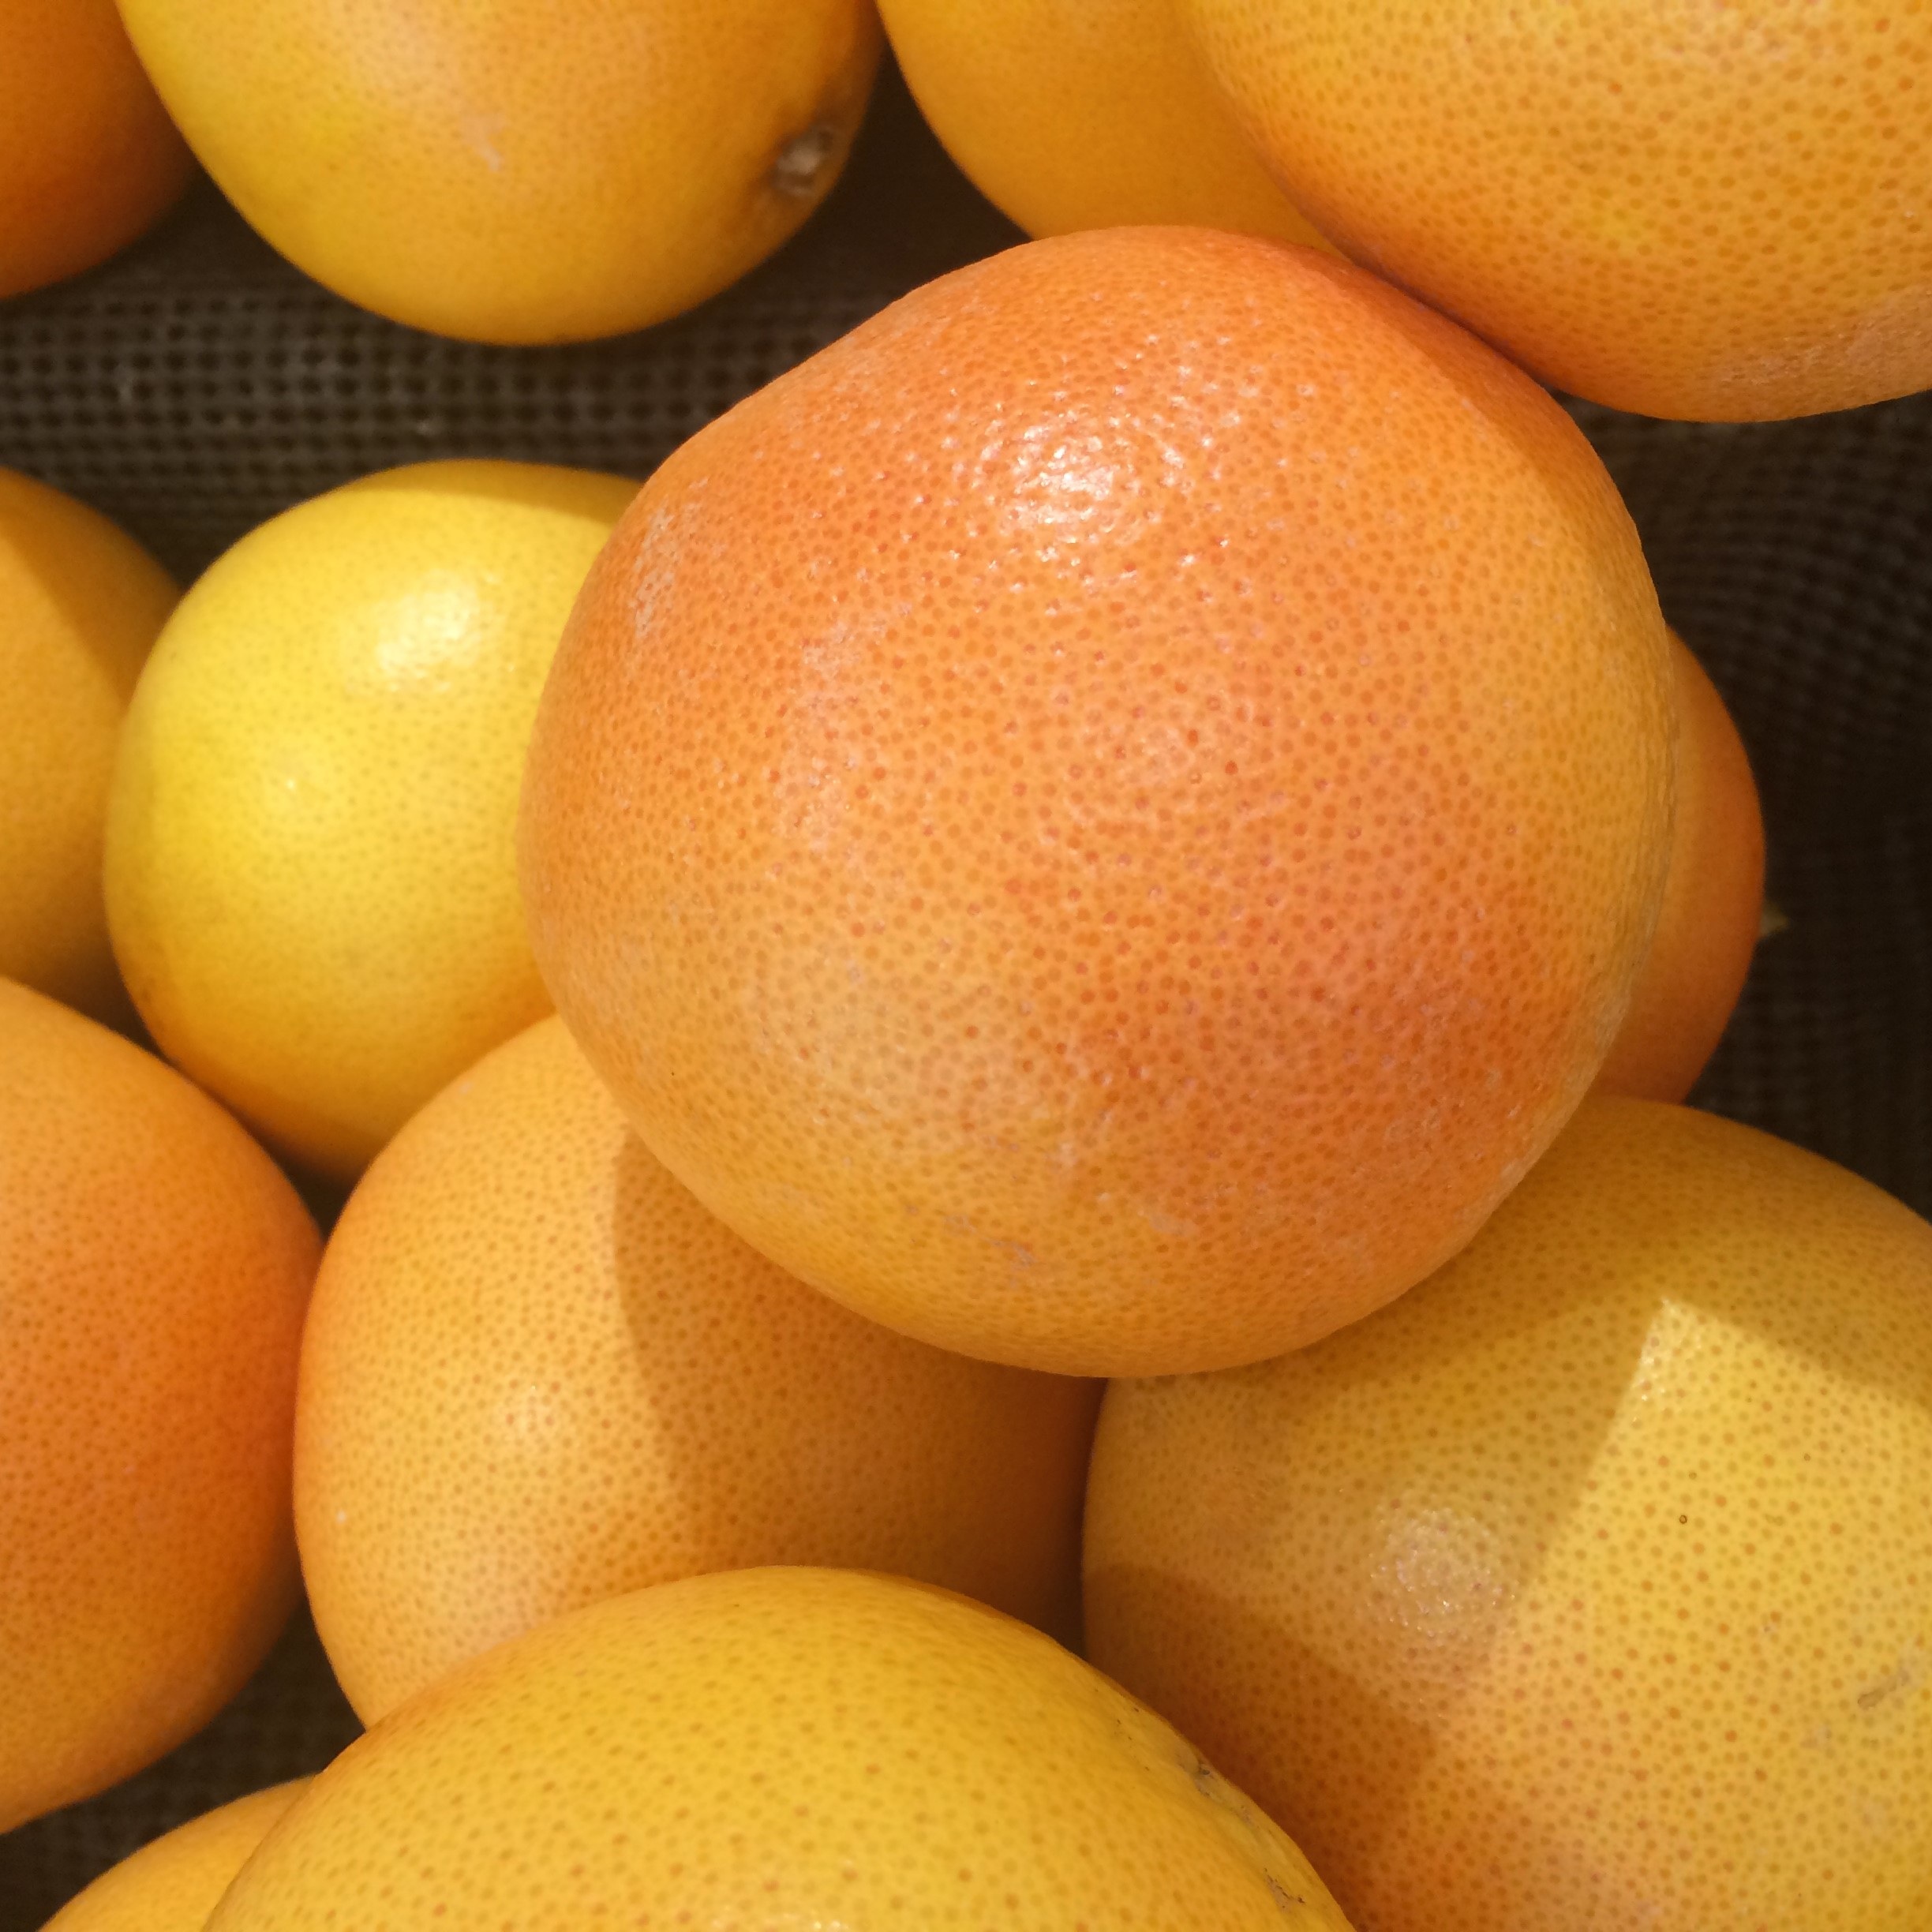
plant, fruit, orange, food, produce, yellow, pink, japan, california, grapefruit, living, tangerine, supermarket, kumquat, clementine, department, citrus, yokosuka, import, heisei cho, flowering plant, fruits and vegetables, seiyu ltd, bitter orange, mandarin orange, land plant, sweet lemon, meyer lemon, tangelo, valencia orange